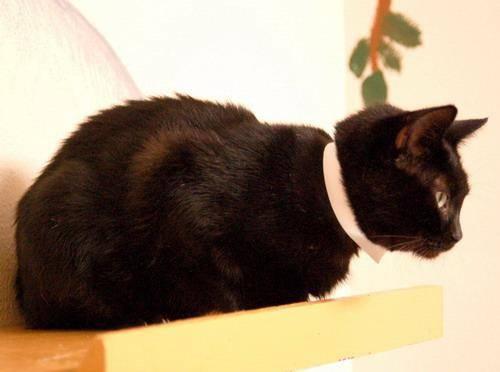
cat